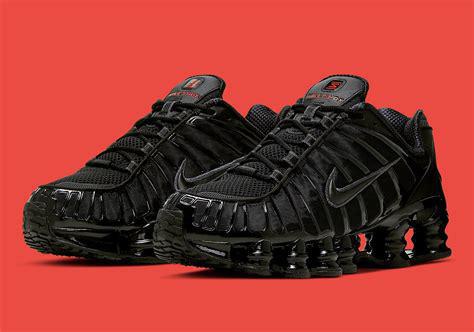
Brand: Nike
Model: Shox TL